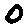
Label: 0